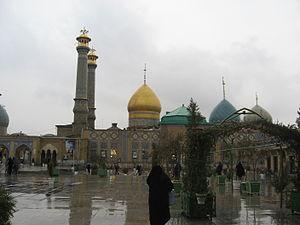
Shah-Abdol-Azim est un sanctuaire chiite situé à Rey dans le quartier Hazrat-e Abdol-Azim au sud de Téhéran en Iran.
Cet article présente une liste de mosquées d'Iran, non exhaustive.